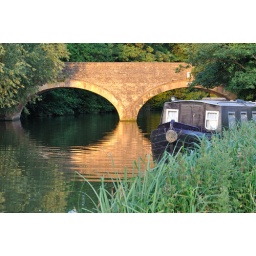
Tranquil river scene with a narrow boat moored near Rosamund Bridge near Oxford.